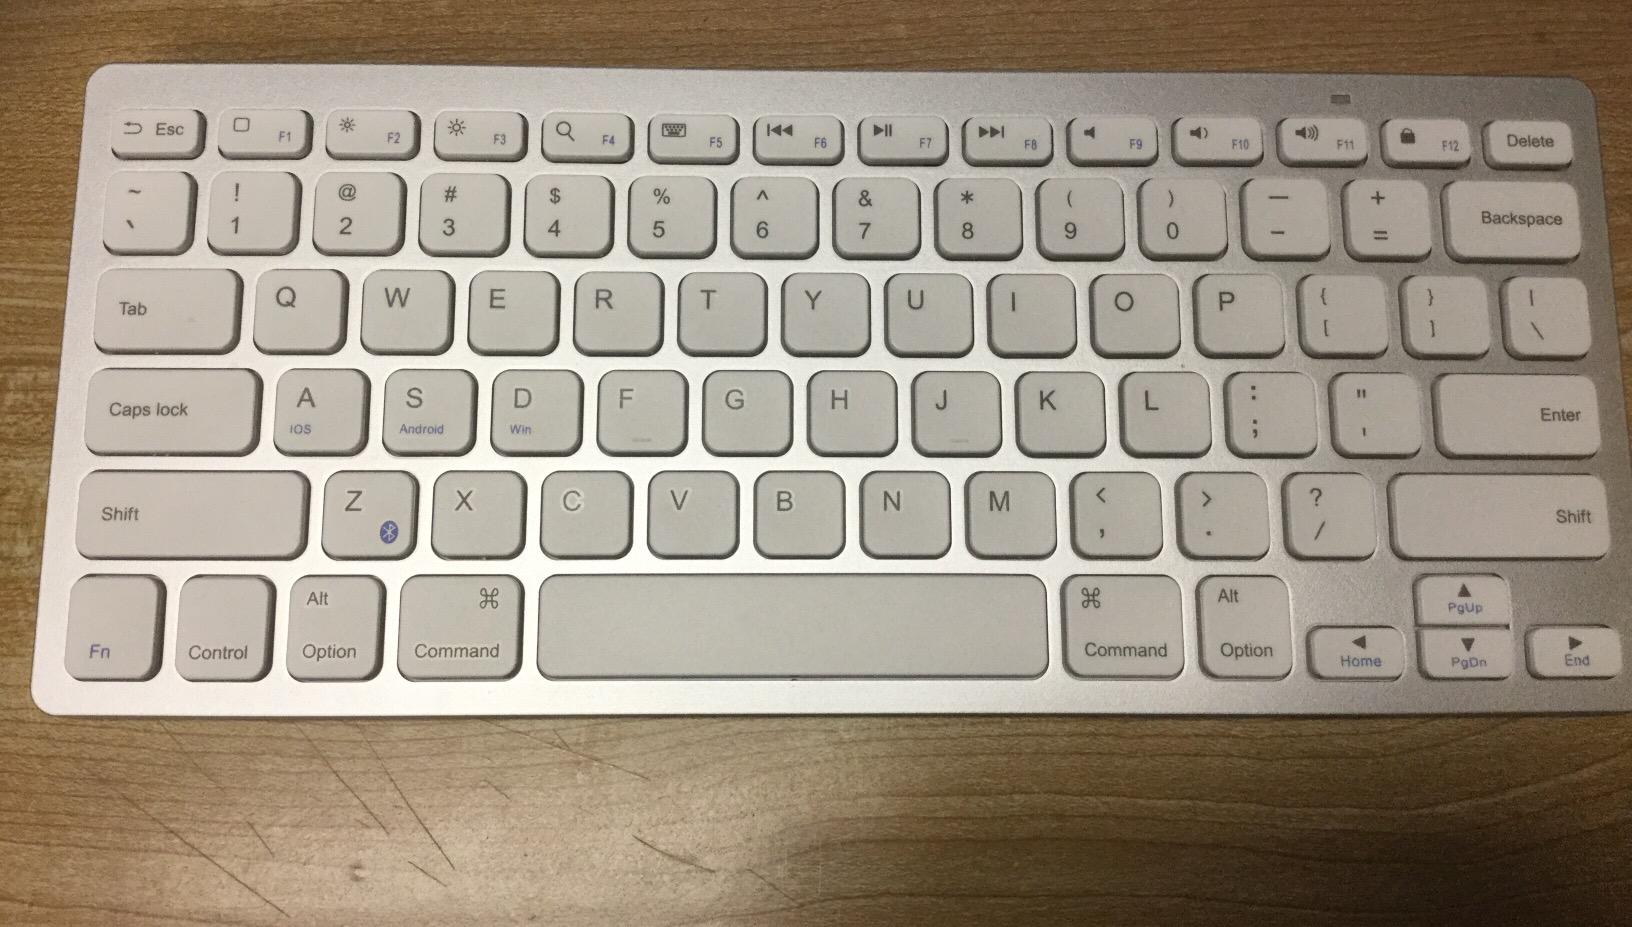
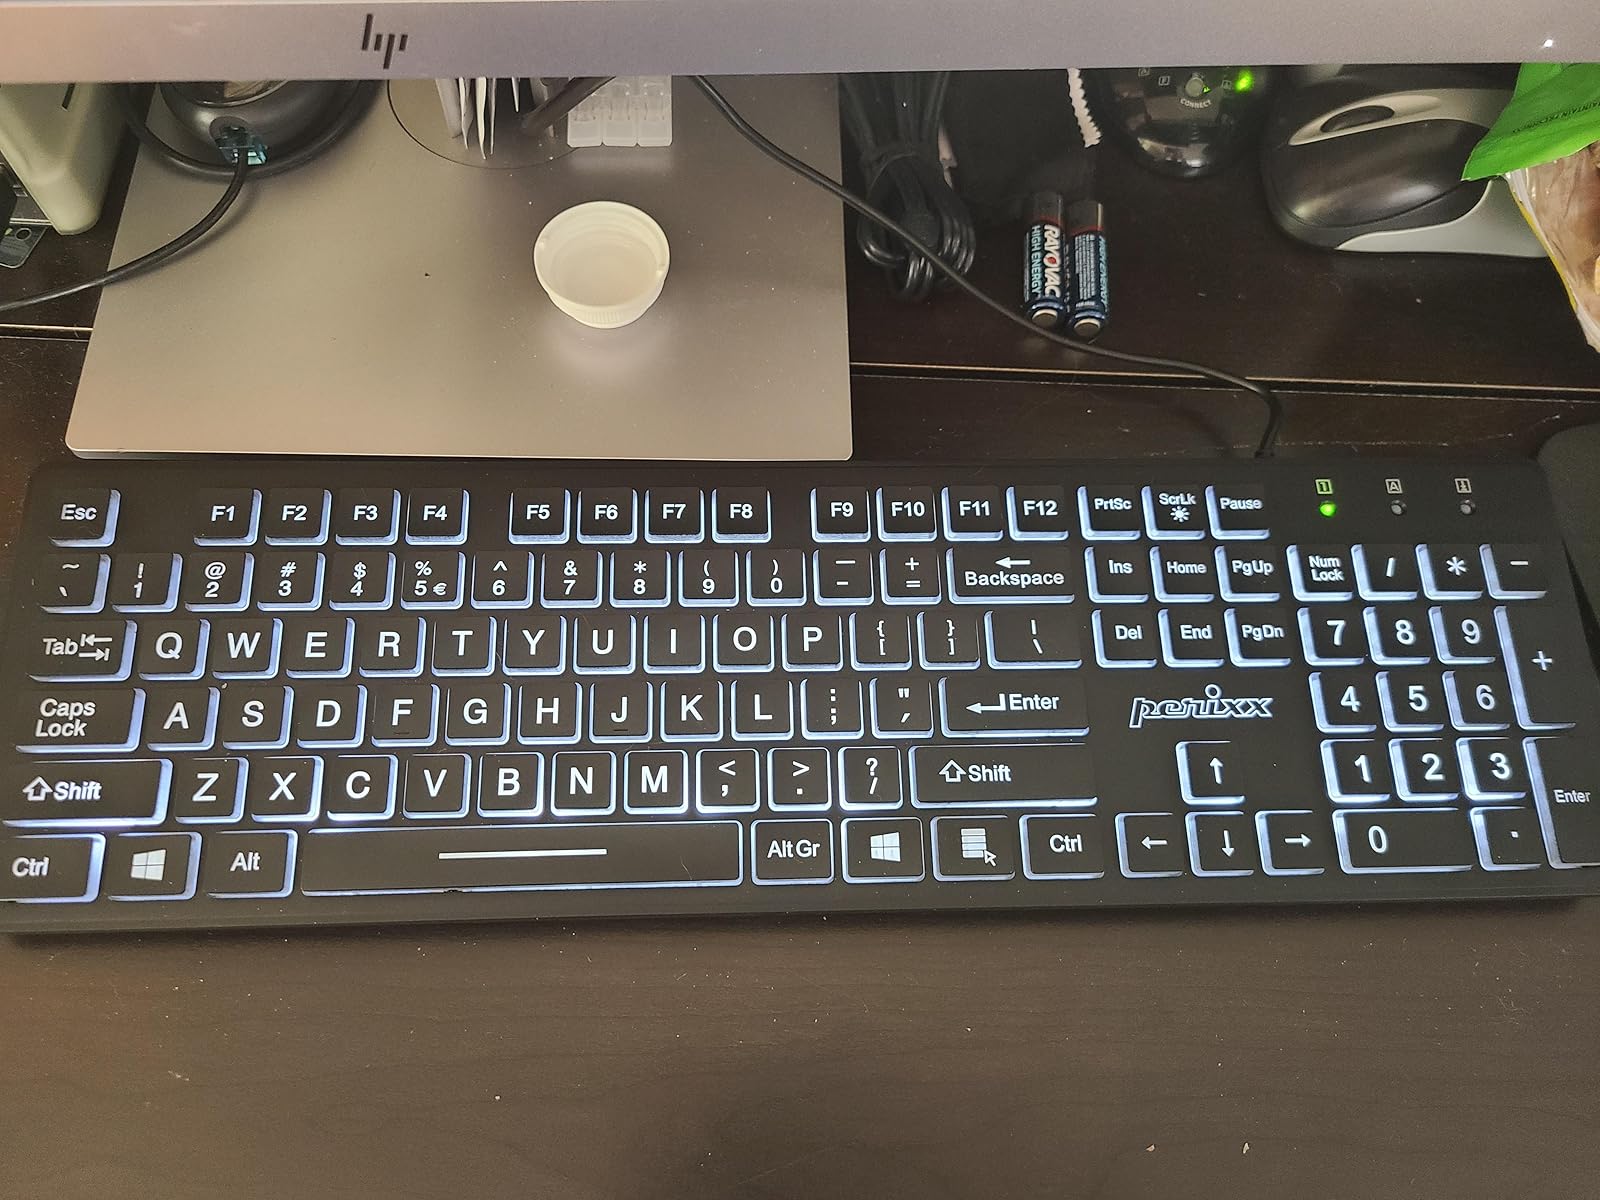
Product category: keyboard
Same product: no